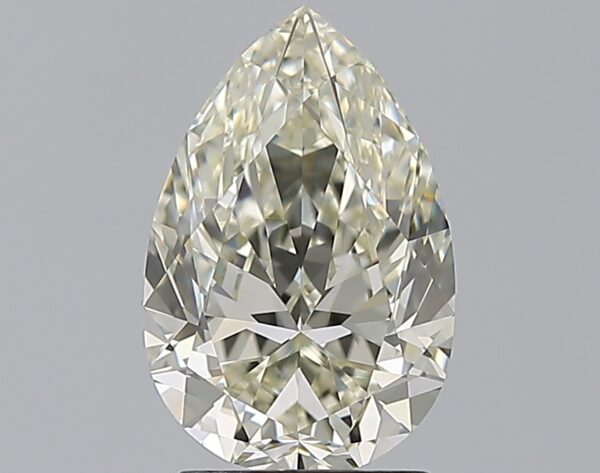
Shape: pear
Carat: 2.3
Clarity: VVS1
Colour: L
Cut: EX
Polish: EX
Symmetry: EX
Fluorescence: N
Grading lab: GIA
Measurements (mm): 10.98 x 7.25 x 4.53